Jaz Coleman

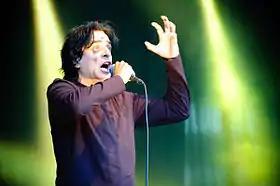
Coleman performing at the 2009 Ilosaarirock festival

In 2014, Coleman began the year by conducting the NSO Symphony Orchestra (UAE) for the opening ceremony of the Dubai World Cup, which was broadcast to 160 countries. Later that year, Coleman recorded with the Moscow State Film Orchestra and performed his Zep Symphony some 30 kilometres outside St. Petersburg at Gatchina Palace for the White Night gala with the Minsk Philharmonic. One month later, Coleman recorded "The Nirvana Dialogues" with the St. Petersburg State Symphony Orchestra for Universal records. Due to the success of this recording, Coleman has entered into a two-year contract as composer-in-residence with the St. Petersburg State Symphony Orchestra.